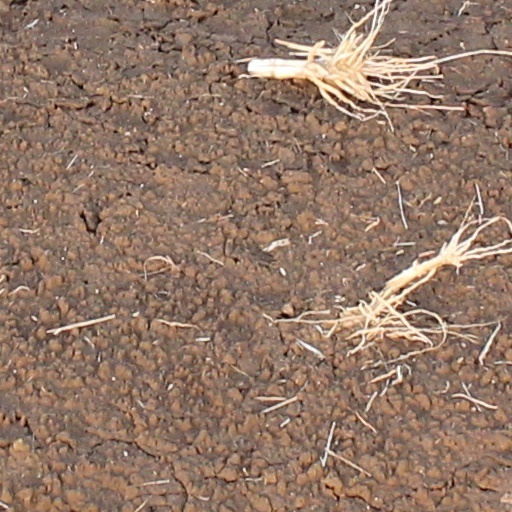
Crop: wheat